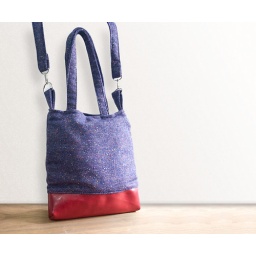
Purple and red shoulder bag in virgin wool & leather